Piastowski Square, Bydgoszcz

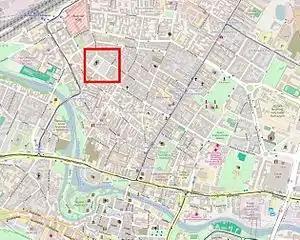
Bird eye view

Piastowski Square is a large and important square in downtown Bydgoszcz, bearing several buildings registered on the Kuyavian-Pomeranian Voivodeship Heritage List.